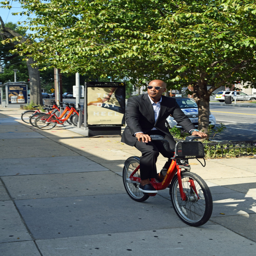
autumn in a black casual suit